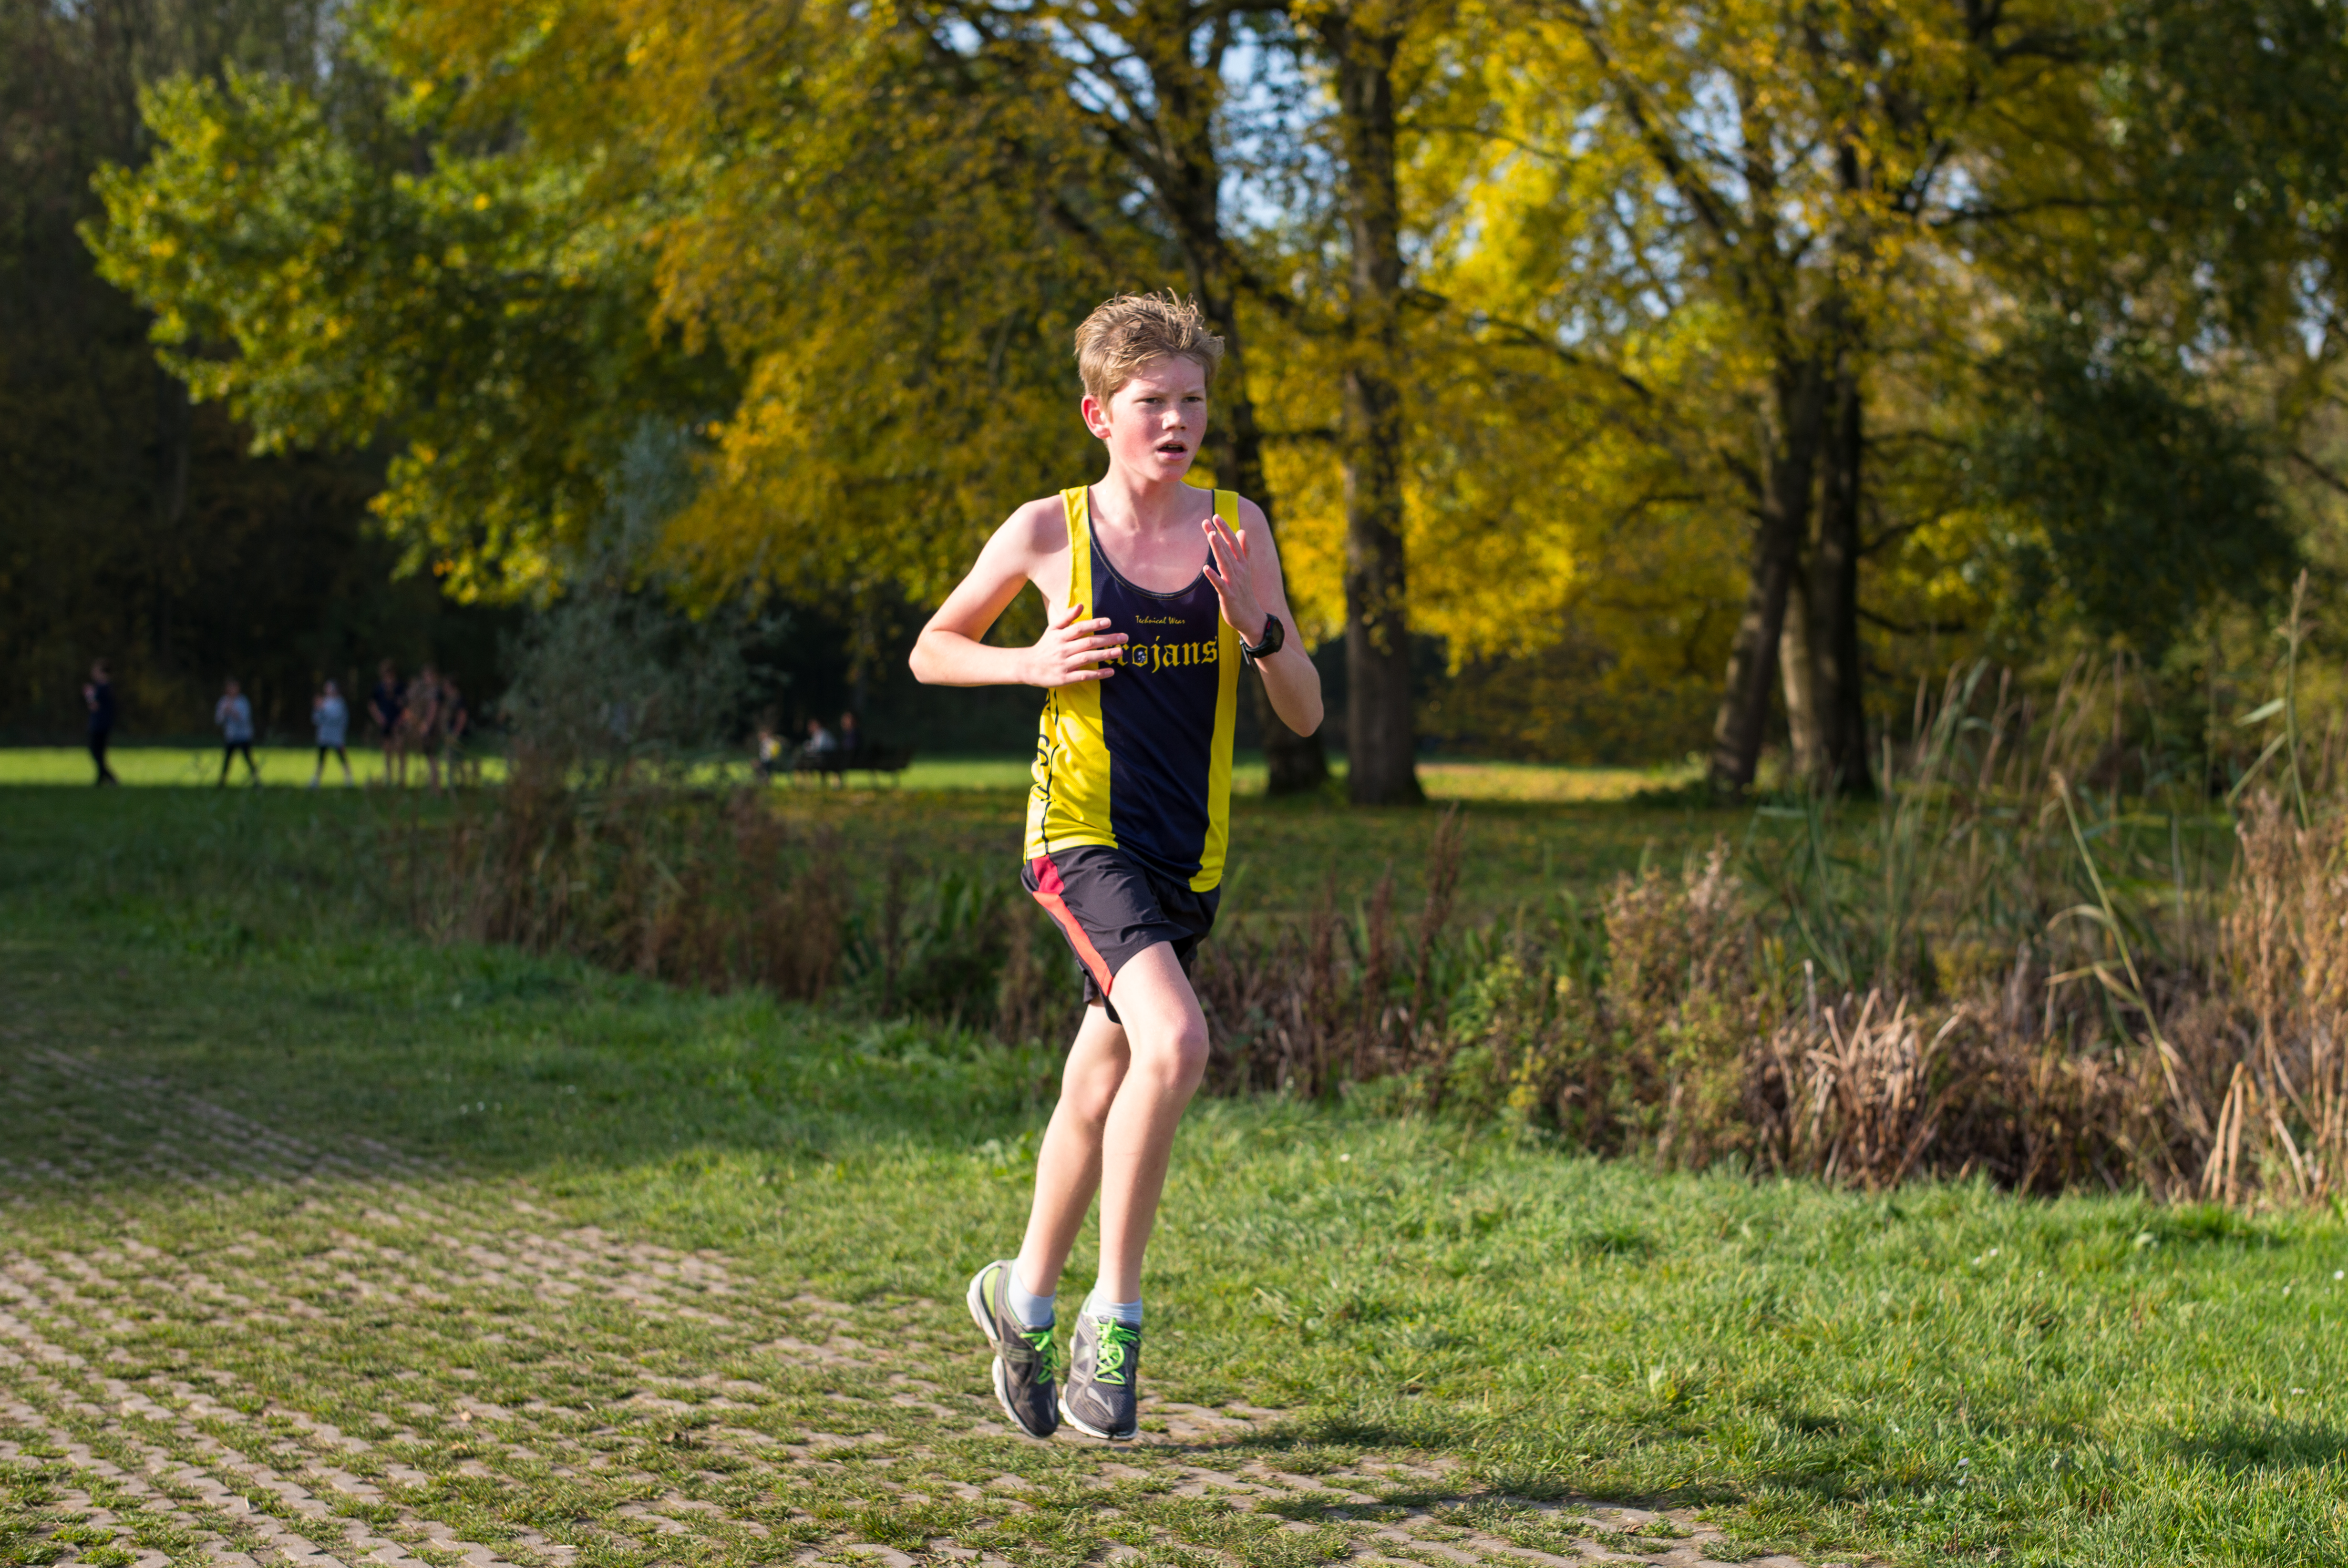
person, meadow, running, country, recreation, europe, high, park, jogging, cross, ash, race, competition, woods, holland, hague, amsterdam, netherlands, international, girls, m, team, sports, dutch, boys, 50, school, runners, endurance, junior, leica, 240, summilux, varsity, meet, bos, isa, amsterdamse, physical exercise, outdoor recreation, human action, endurance sports, ultramarathon, duathlon, cross country running